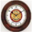
Label: clock